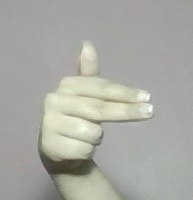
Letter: ghain